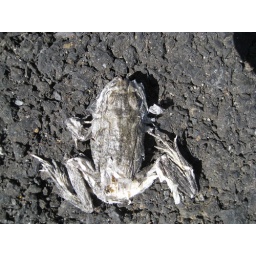
apparently there are frogs in the green water